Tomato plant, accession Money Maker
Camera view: tilt-top (135 deg); turntable rotation: 30 degrees
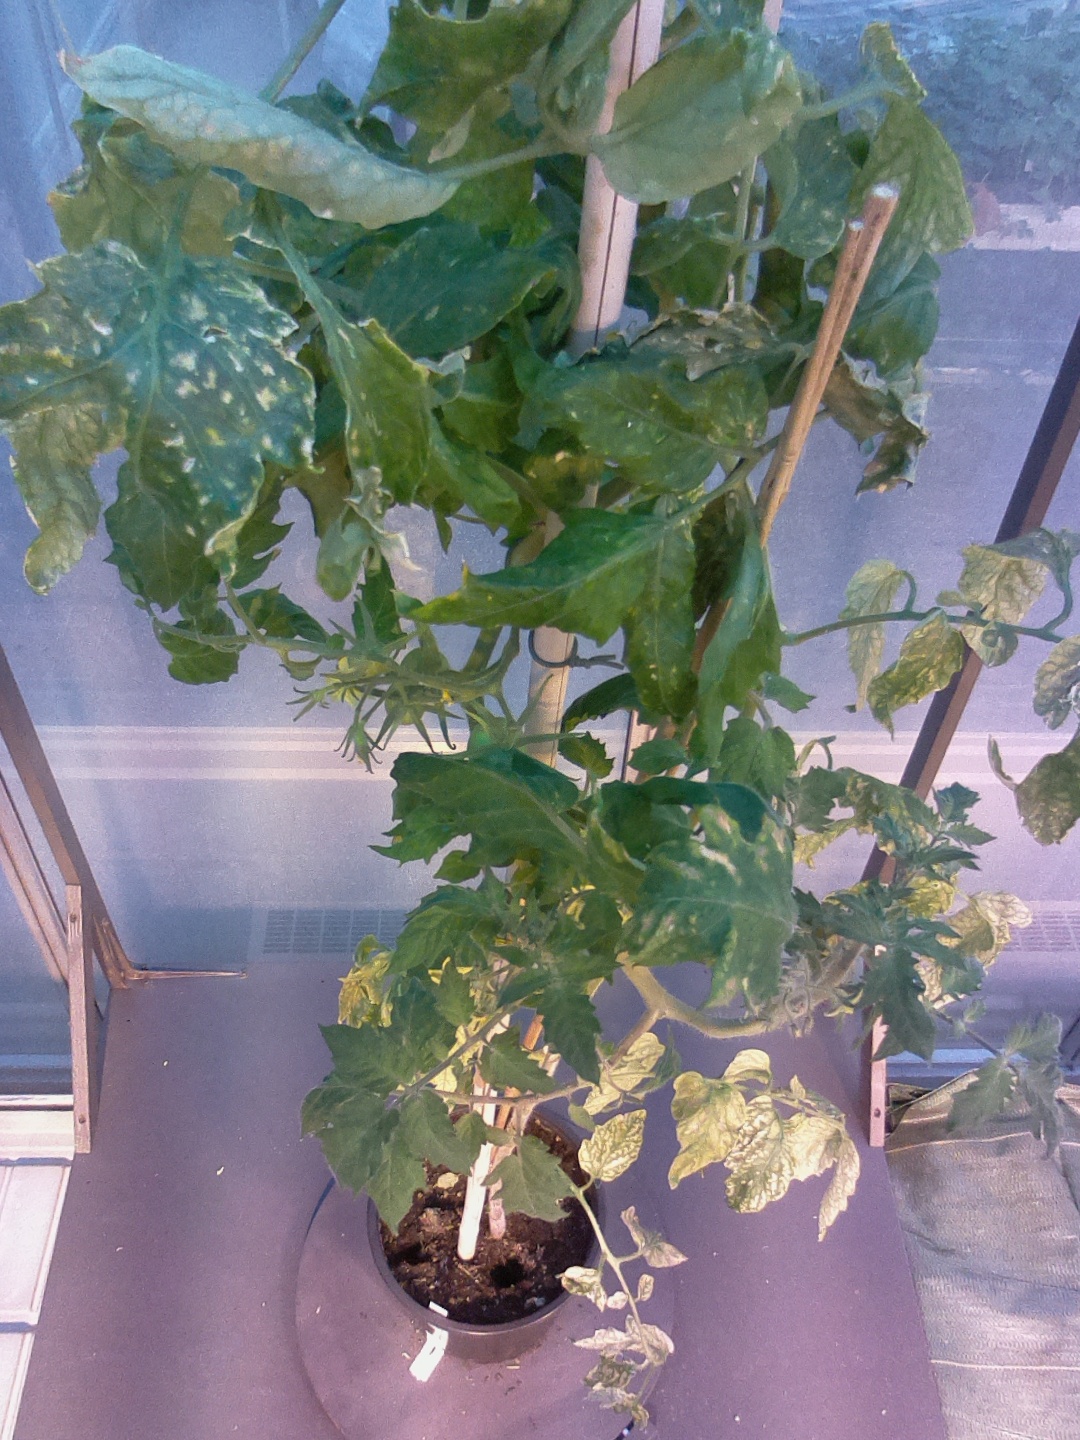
BBCH growth stage 79: 90% -100% of final fruit size